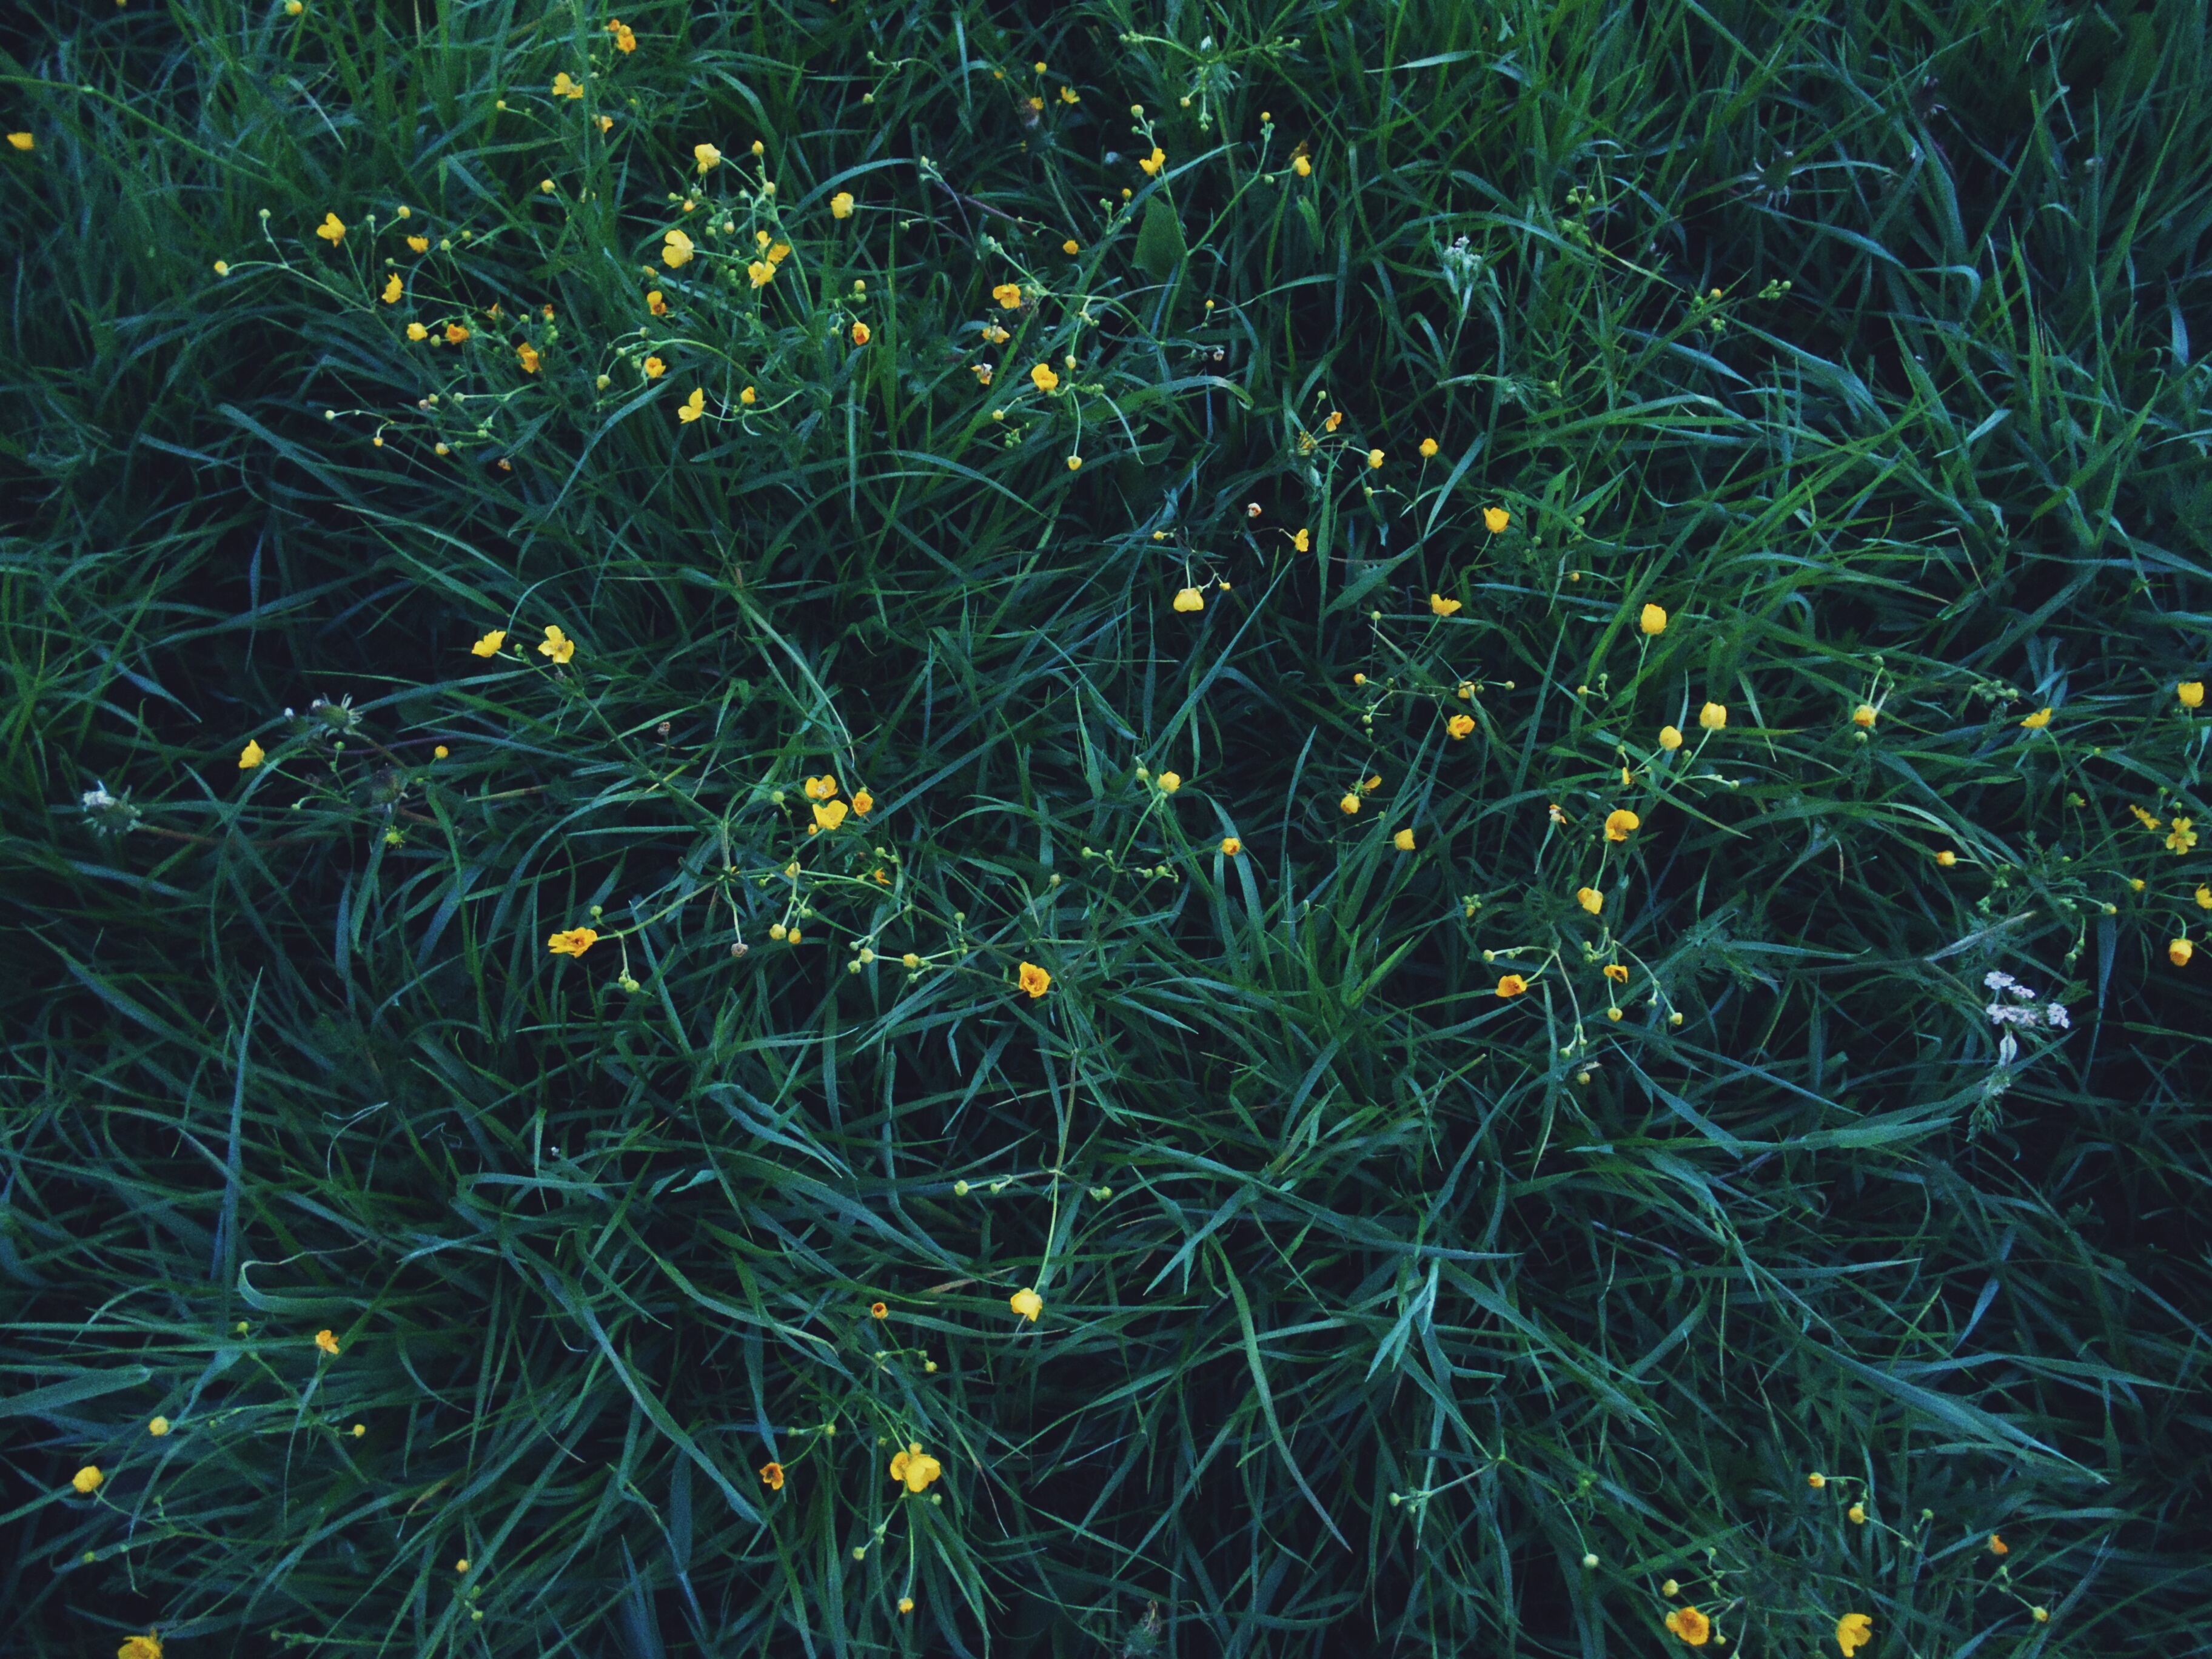
grass, branch, lawn, flower, green, insect, invertebrate, beetle